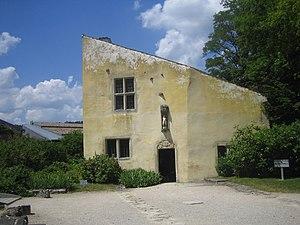
Cette page recense partiellement les œuvres inspirées par Jeanne d'Arc, figure emblématique de l'histoire de France et sainte de l'Église catholique.
Cet article recense les monuments historiques du département des Vosges, en France.